Lewis H. Baker

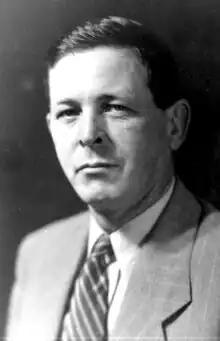
Baker in 1947

Lewis H. Baker (October 6, 1908 – December 2, 1954) was an American politician. He served as a Democratic member of the Florida House of Representatives.